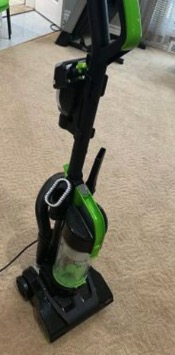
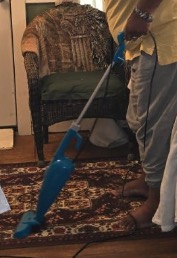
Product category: items_vacuum
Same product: no